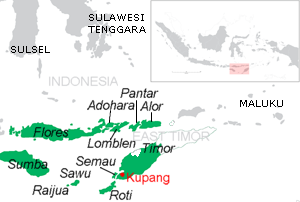
Les petites îles de la Sonde orientales, en indonésien Nusa Tenggara Timur, est une province d'Indonésie. Elle est composée de la partie orientale des petites îles de la Sonde, appelées en indonésien Nusa Tenggara, bordée à l'ouest par le détroit de Sumba, au sud par l'océan Indien et la mer de Timor et au nord par les mers de Florès et de Banda. Sa capitale est Kupang sur l'île de Timor.
Adonara est une des îles Solor dans les Petites îles de la Sonde en Indonésie. Administrativement, elle appartient au kabupaten de Florès oriental dans la province des petites îles de la Sonde orientales.
Sumba est une île indonésienne d'Asie du Sud-Est. Elle fait partie des petites îles de la Sonde et relève de la province des petites îles de la Sonde orientales. L'île borde la mer de Savu au nord et l'océan Indien au sud.
La grotte de Liang Bua est un complexe cavernicole tributaire d'un réseau de chutes d'eau successives ayant creusé à flanc de paroi rocheuse une vaste cavité. Ce site naturel souterrain est situé sur l'île de Florès dans la province de Nusa Tenggara oriental en Indonésie. Par ailleurs la cavité se localise à proximité de la petite localité indonésienne éponyme Liang Bua.
Lembata, anciennement Lomblen, est la plus grande des îles Solor dans les Petites îles de la Sonde en Indonésie. Administrativement, elle appartient au kabupaten de Lembata dans la province des Petites îles de la Sonde orientales.
Pantar, en indonésien Pulau Pantar, est une des petites îles de la Sonde en Indonésie, c'est la deuxième île du kabupaten d'Alor après Alor proprement dite.
Solor est une des îles Solor dans les Petites îles de la Sonde en Indonésie. Administrativement, elle appartient au kabupaten de Florès oriental dans la province des petites îles de la Sonde orientales.